Yuri Pershin (footballer, born 1999)

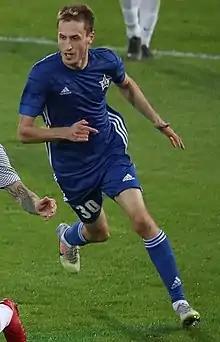
Pershin with SKA-Khabarovsk in 2021

Yuri Sergeyevich Pershin (born 3 March 1999) is a Russian football player.